Larissa

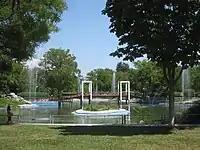
Alcazar park

During the Greco-Turkish War of 1897, the city was the headquarters of Greek Crown Prince Constantine. The flight of the Greek army from here to Farsala took place on April 23, 1897. Turkish troops entered the city two days later. After a treaty for peace was signed, they withdrew and Larissa remained permanently in Greece. This was followed by a further exodus of Turks in 1898. The Hassan Bey mosque (which was built in the early 16th century) was demolished in 1908.